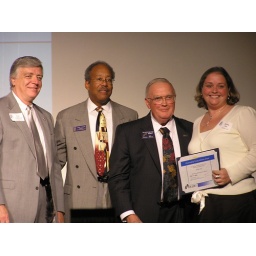
Robin was given an award by two rich white guys &amp;amp; a rich black guy too.